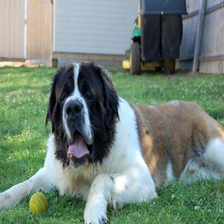
Species: dog
Breed: saint bernard